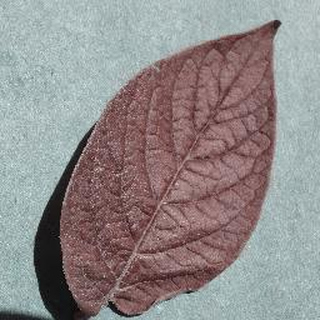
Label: healthy_potato